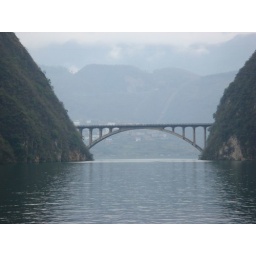
This Bridge is now 90% underwater... only the road span is above water